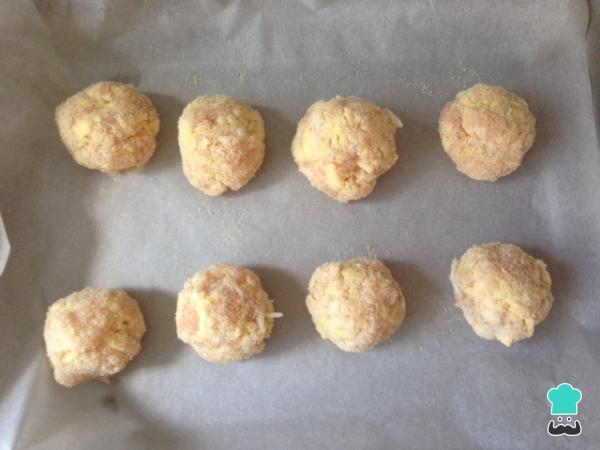
Metemos las croquetas de pavo y manzana al horno a 180 ºC durante 20 minutos. Siempre tienes la opción de freírlas, pero como explicamos anteriormente, en esta receta hemos preferido hacer unas croquetas light hechas al horno.